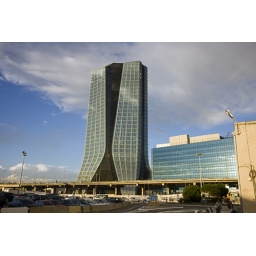
A glass tower in Marseille, France